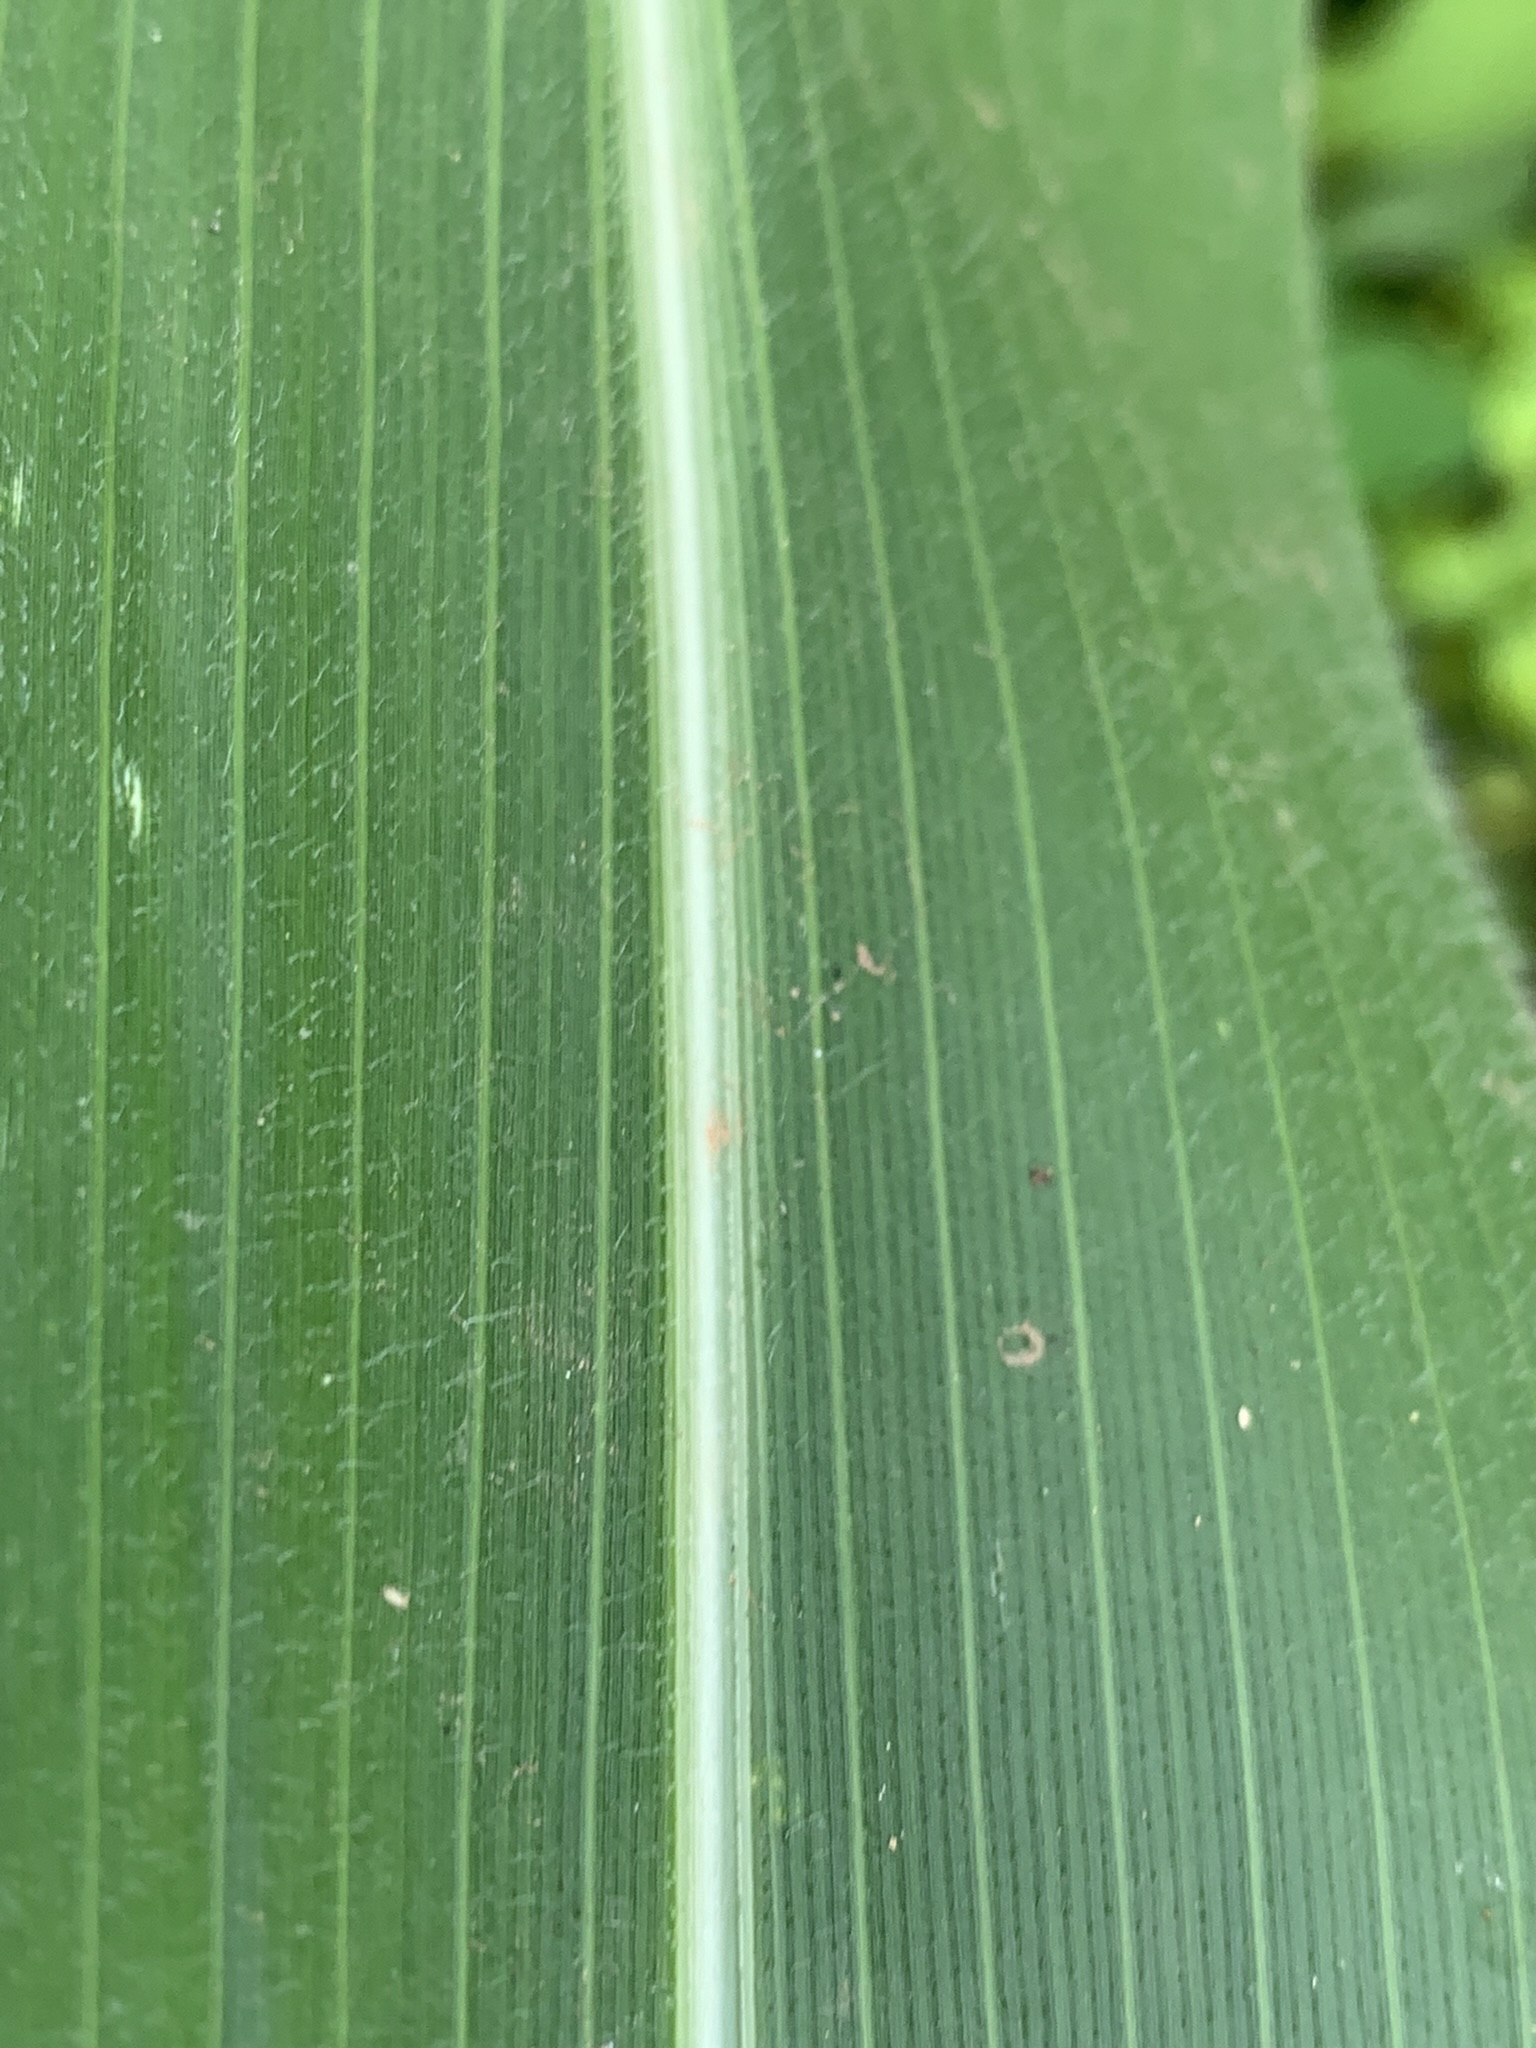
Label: Healthy